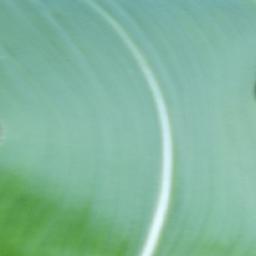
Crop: corn
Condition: (maize)_healthy